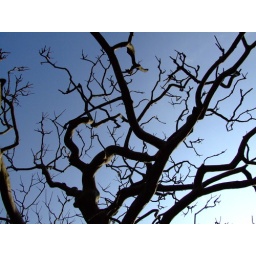
tree in the sky 2